Colonial Village

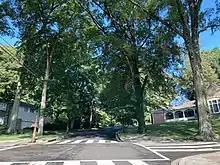
Intersection of Yorktown Rd. and Sudbury Rd. NW, in Colonial Village, July 2021.

Colonial Village is an area in northwest Washington, D.C., built in 1931 with 80 residences. The homes are reproductions of colonial buildings, such as the Moore House, where General Charles Cornwallis surrendered at Yorktown. The community was mostly Protestant, in contrast to the nearby 220-house North Portal Estates, which was a mostly Jewish neighborhood. When the community was first constructed in 1931, the neighborhood was exclusively populated by white Protestants as black and Jewish people were prohibited from living in Colonial Village. The land on which Colonial Village lies on, was once the 145 acre plantation of slaveowner Phillip Fenwick. After the mid-20th century, both Colonial Village and North Portal Estates became part of Shepherd Park.